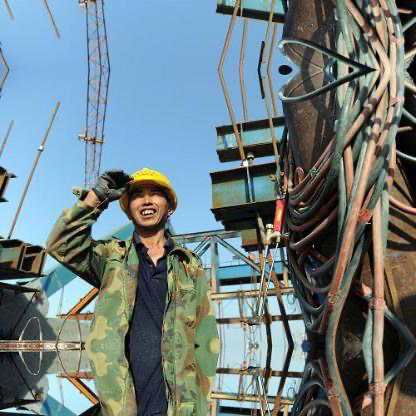
Objects in the image:
label: helmet